Microsoft Minesweeper

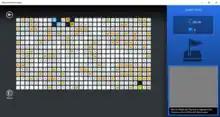
"Microsoft Minesweeper" for Windows 10 from Microsoft Store

Microsoft Minesweeper (formerly just Minesweeper, and also known as Flower Field) is a minesweeper-type video game created by Curt Johnson, originally for IBM's OS/2, that was ported to Microsoft Windows by Robert Donner, both Microsoft employees at the time. First released as part of the Microsoft Entertainment Pack 1 in 1990, it was first included in the standard install of Windows 3.1 in 1992, replacing Reversi from Windows 3.0. "Microsoft Minesweeper" was included without major changes in all subsequent Windows releases until Windows Vista, at which time an updated version by Oberon Media replaced it. In Windows 8 and later the game is not included with a fresh Windows install, but Microsoft Studios has published an updated version of it, developed by Arkadium, on Microsoft Store.